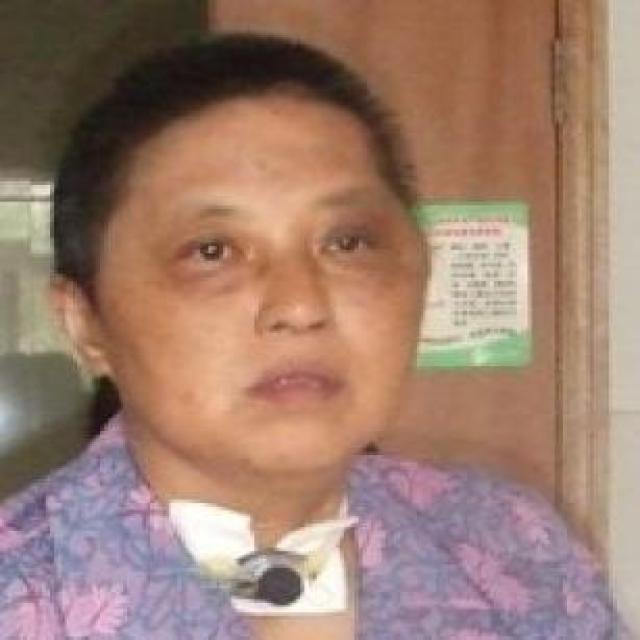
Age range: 45-64